Spiral Q Puppet Theater

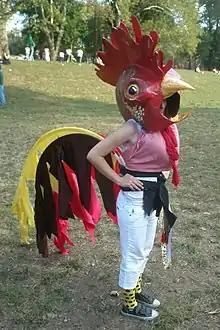
Spiral Q performer in the 2007 "Peoplehood Pageant"

Spiral Q Puppet Theater is a puppet troupe founded in 1995 by Matthew "Mattyboy" Hart in Philadelphia, Pennsylvania. After traveling the country, Hart was inspired by the street performance work of the Radical Faeries and the Bread and Puppet Theater in Glover, Vermont. On his return to Philadelphia, Hart founded "Spiral Q" as a way to use his new interest in puppetry, street theatre and pageantry to promote social and political change.